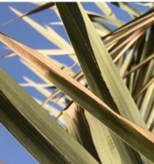
Label: Magnesium Deficiency